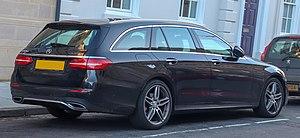
La Mercedes-Benz W213 est une automobile produite par le constructeur allemand Mercedes-Benz depuis avril 2016. Il s'agit de la cinquième génération de la Mercedes-Benz Classe E depuis 1993.